Second Battle of Simtokha Dzong

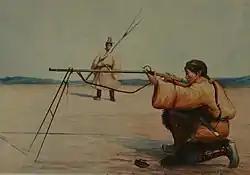
A Tibetan soldier using a matchlock. Gunpowder weapons were used on both sides of the conflict, although swords, spears and bows remained much more common.

Supported by the Bhutanese lamaist militias, King Karma Tenkyong sent five Tibetan divisions down into Bhutan: Four of these led an assault via the Paro and Gasa valleys, targeting Simtokha Dzong, while the fifth occupied the Bumthang valley, although that valley was home to the neutral Kingdom of Bumthang. Why the Tsangpa dynasty also occupied Bumthang is unknown, but John A. Ardussi speculates that either Ngawang Namgyal had a large following there or that the Tibetans at least believed it to be so. Once again, Zhabdrung's supporters rallied to his defense, but it became quickly apparent that the Tibetan-Lamaist coalition was far stronger. Deputing his political and military duties to his confidant Tenzin Drukgyal, Ngawang Namgyal retreated to Jarogang in Khothangkha, resolved to escape to India if his domain would be destroyed. As the situation for Zhabdrung's forces became increasingly dire, Tibetan troops attacked Simtokha Dzong. Equipped with large numbers of matchlocks as well as Chinese trebuchets, Karma Tenkyong's troops quickly stormed the palace. The Tibetans went on to demand hostages from Ngawang Namgyal, who only gave a defiant reply. While Tibetan soldiers were looting the dzong, however, its gunpowder stores were ignited, perhaps by accident. Simtokha Dzong, constructed just three years prior, exploded, killing most of the Tibetan forces present. As the Tibetans had been unaware of the ammunition, with the explosion seemingly coming out of nowhere, panic quickly spread among the survivors. Recognizing the chance, Zhabdrung's forces managed to overwhelm the remaining Tibetans in a counterattack. Bhutanese sources even claim that "the few [invaders] who survived, returned to Tibet with the news of a terrible defeat." Ardussi argues, however, that "it [is not] certain that the dispersal of the Tibetan and allied Bhutanese armies was complete" and that sporadic fighting in western Bhutan probably continued until 1639. After their victory at Simtokha Dzong, Ngawang Namgyal and his followers also expelled the Barawa monks from their strongholds in the Gasa valley, eliminating one rival sect from Bhutan for good.